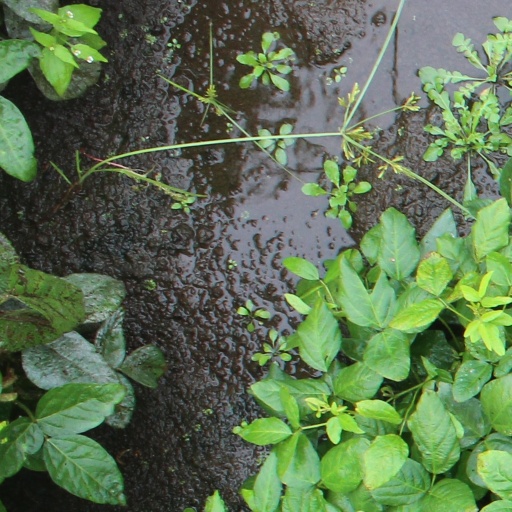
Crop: soybean